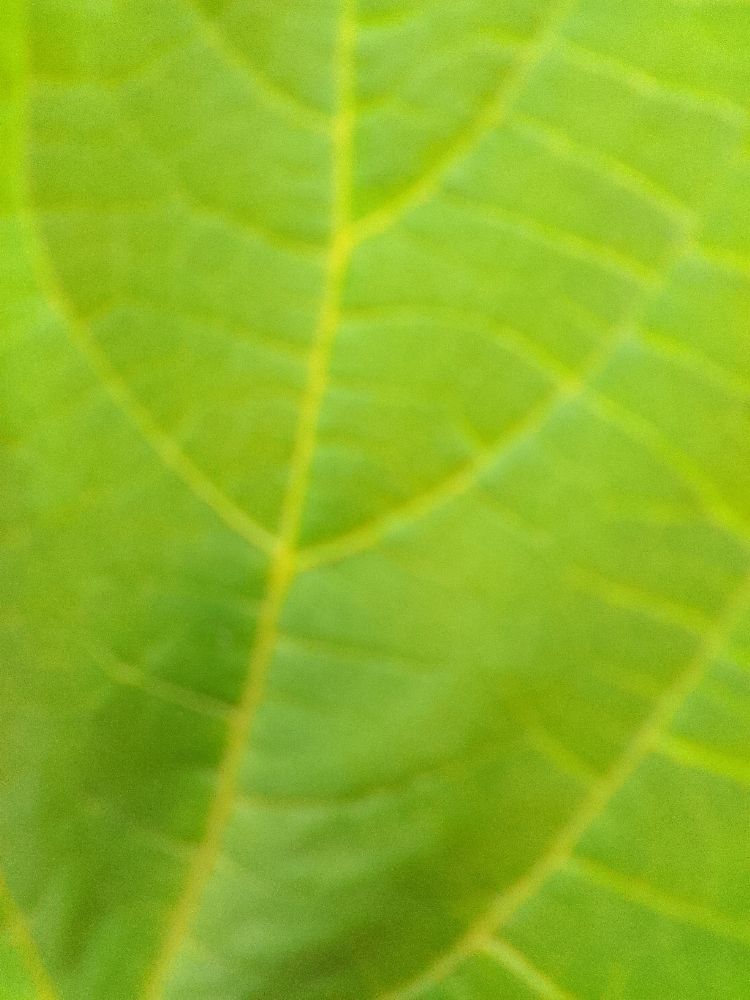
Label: healthy